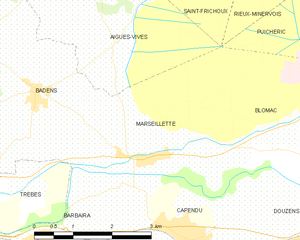
Carte des communes françaises: Marseillette